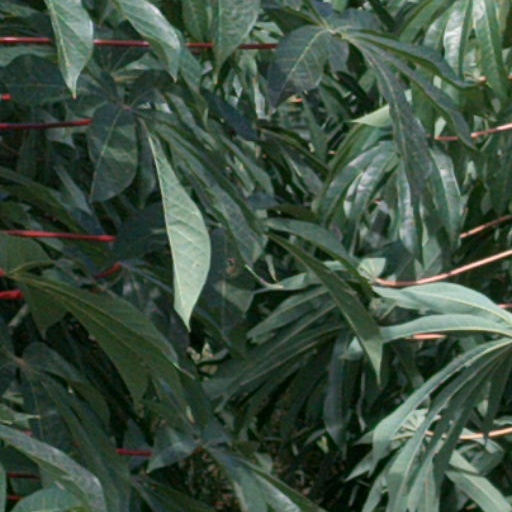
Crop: cassava